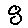
Label: 8